The Bizarre Adventures of Woodruff and the Schnibble

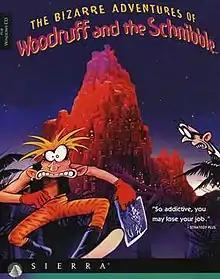
North American cover art

Woodruff and the Schnibble of Azimuth (marketed in North America as The Bizarre Adventures of Woodruff and the Schnibble) is a 1995 French adventure game developed by Coktel Vision. The creator of the "Gobliiins" series, Pierre Gilhodes, worked on the game, and "Woodruff" shares that series' visual style, gameplay and offbeat humor, though is not an official part of the "Gobliiins" series or canon.